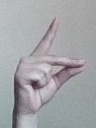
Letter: ta